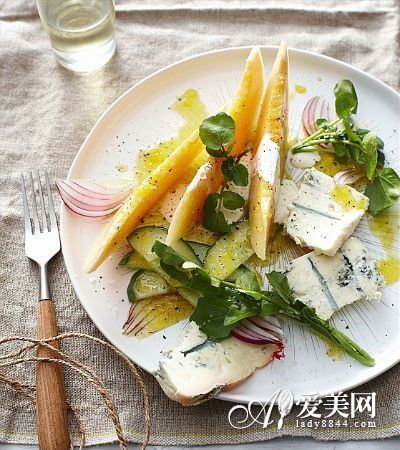
Label: trash